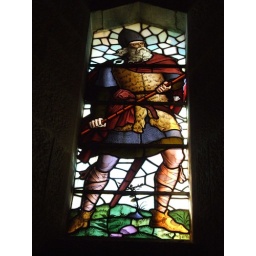
Stained glass in the national Wallace monument